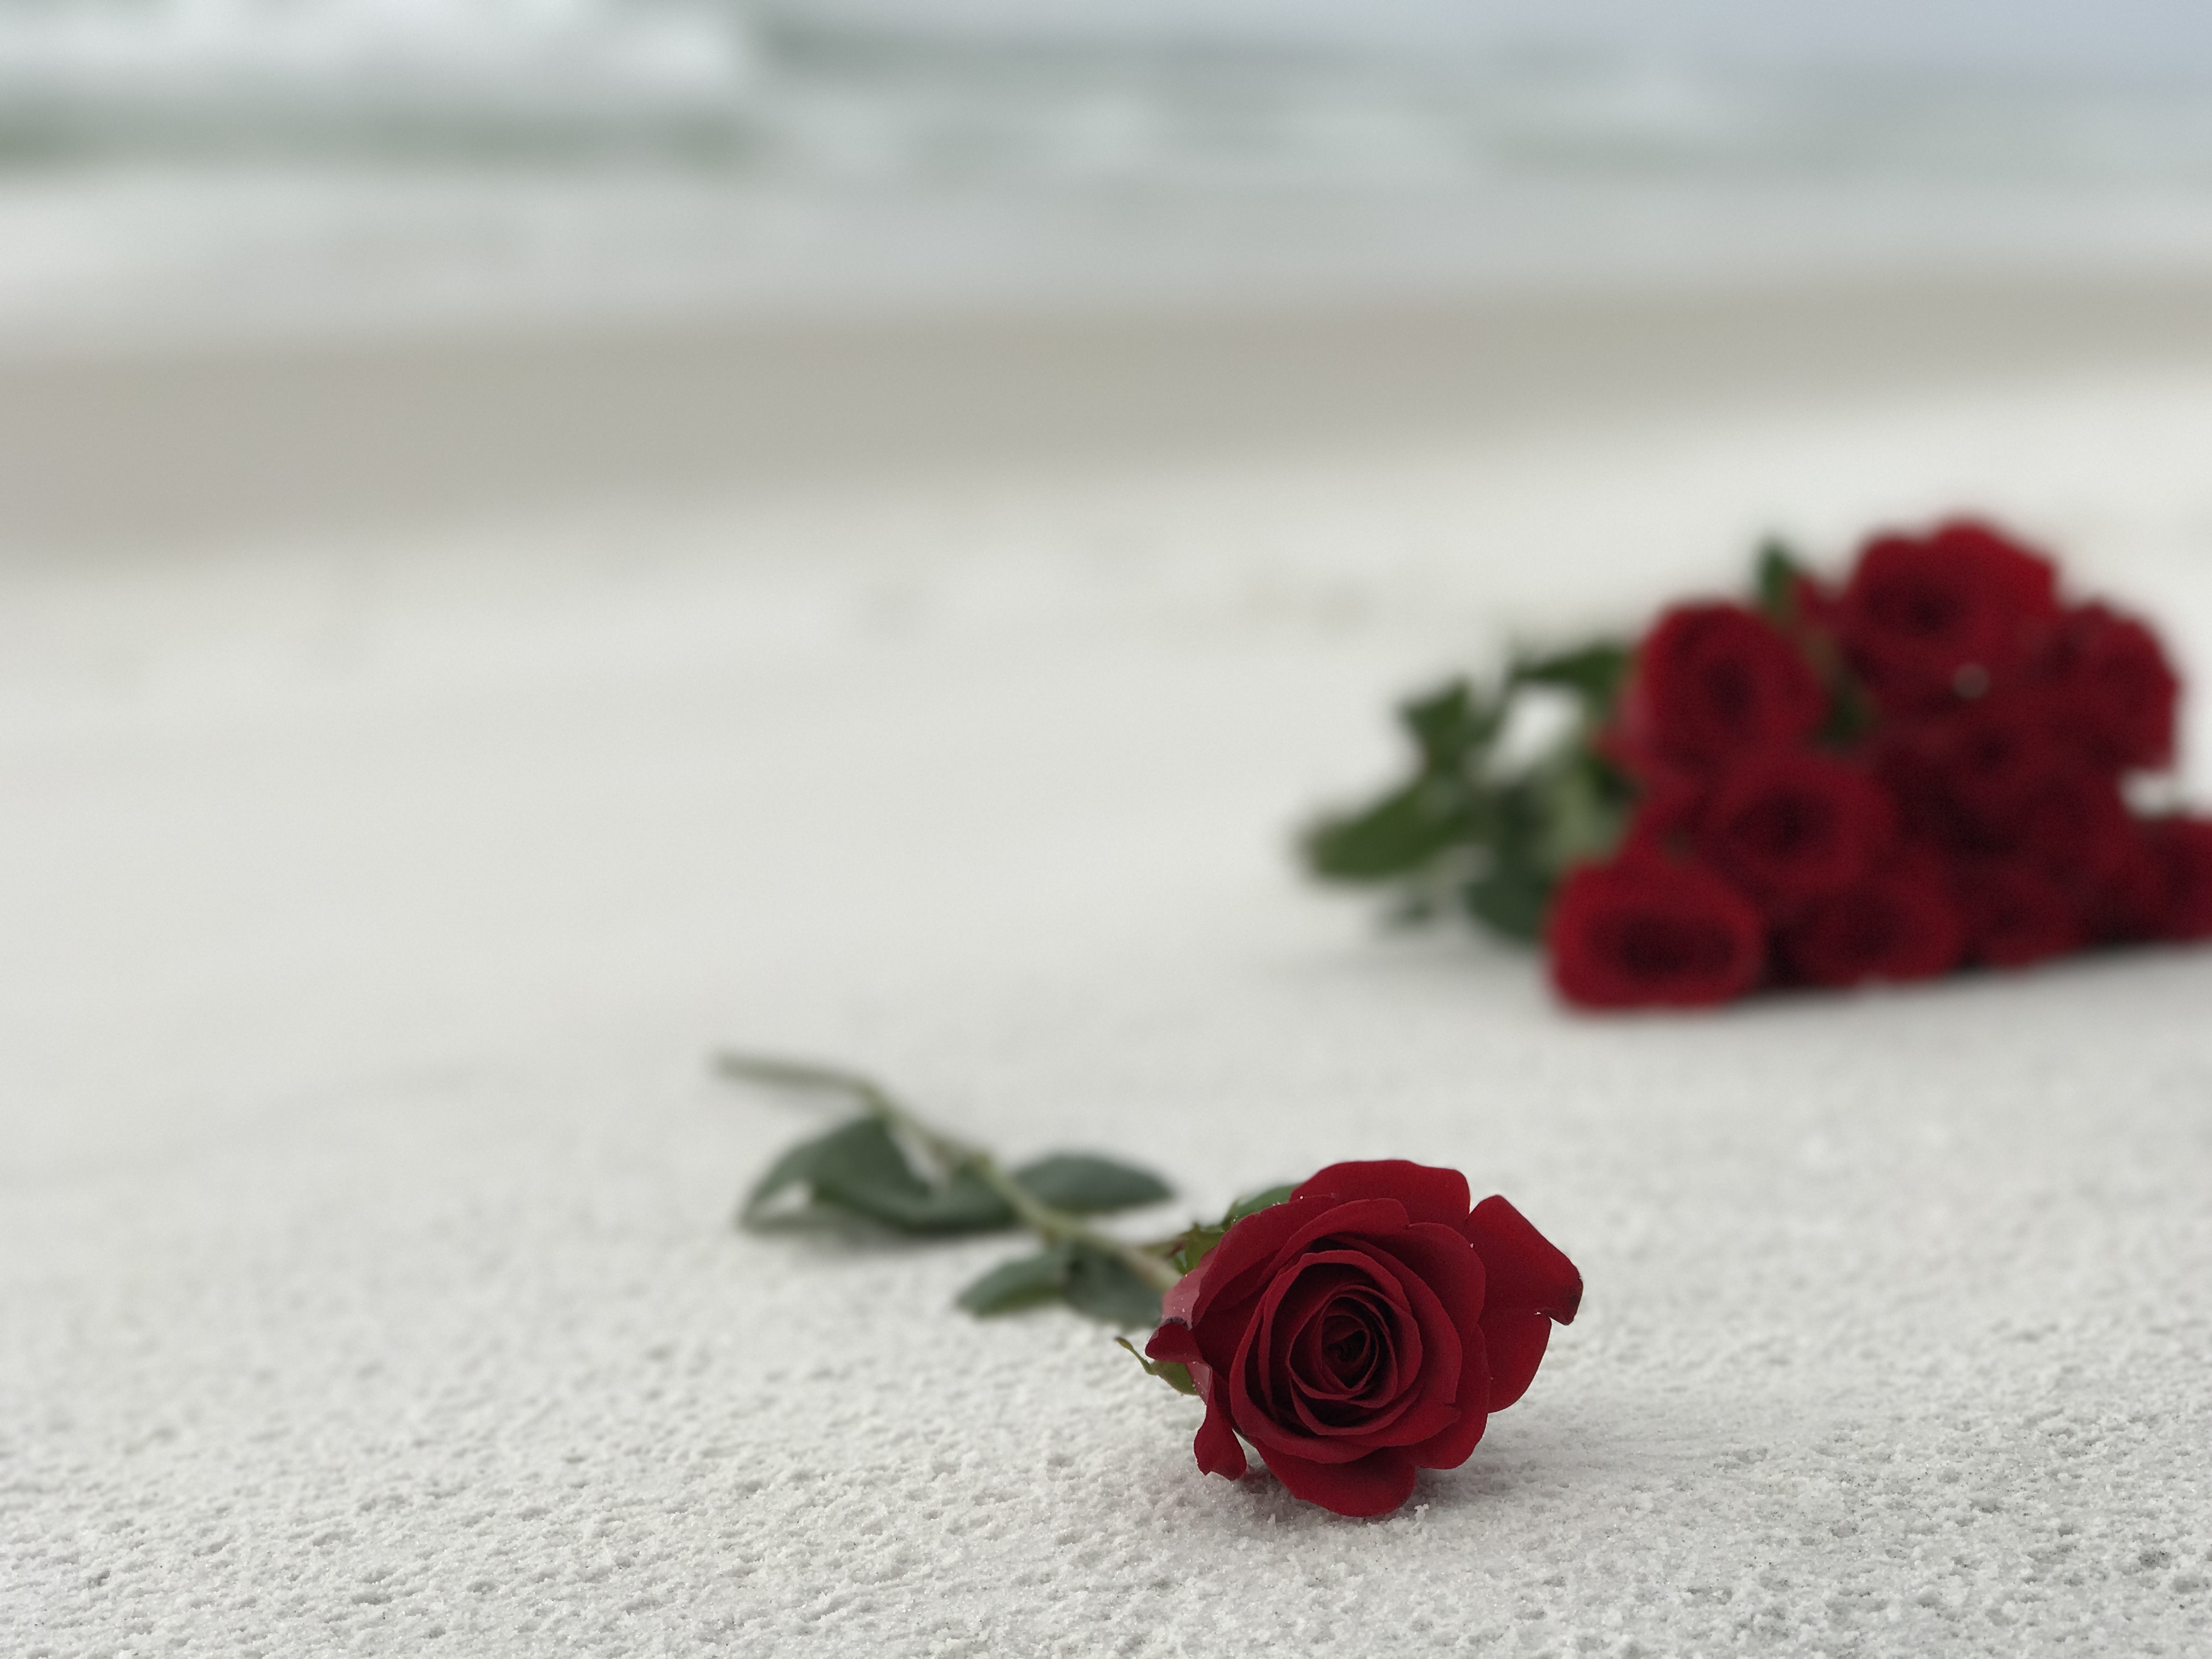
sand, plant, white, texture, leaf, flower, petal, red, romance, close up, jewellery, roses, macro photography, flowering plant, separate, land plant, fashion accessory